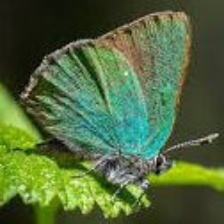
Species: GREEN HAIRSTREAK
Butterfly family (ImageNet category): lycaenid_butterfly